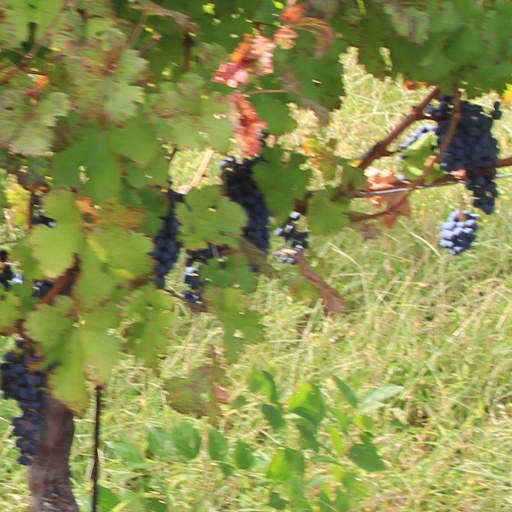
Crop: grape